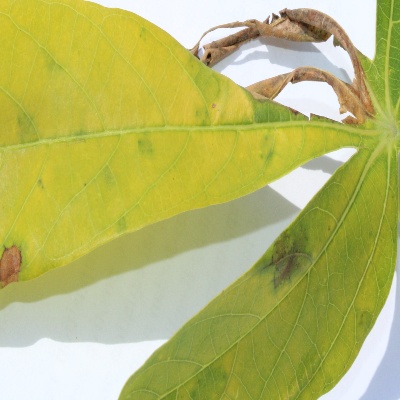
Crop: Cassava
Condition: bacterial blight